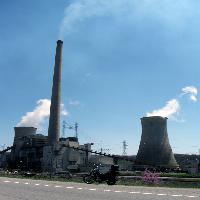
Weather: sun or clear